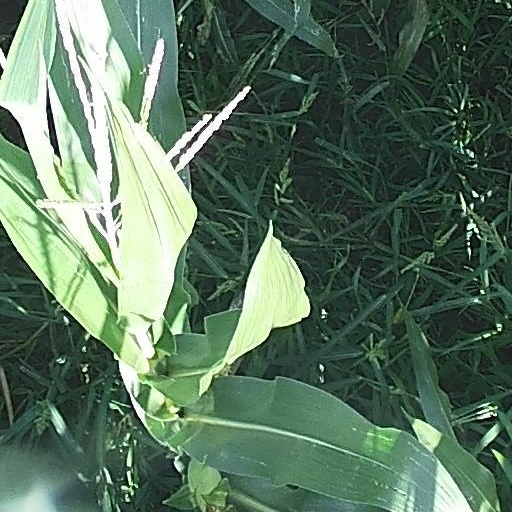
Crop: maize; corn